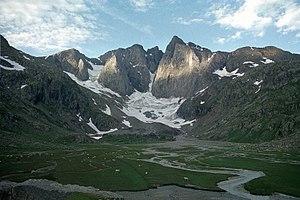
Le massif du Vignemale est le quatrième plus haut massif des Pyrénées et culmine à la Pique longue.